Media in the Lehigh Valley

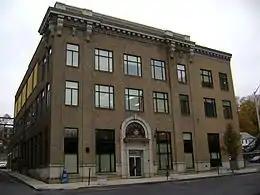
"The Express-Times"' headquarters in Easton in November 2009

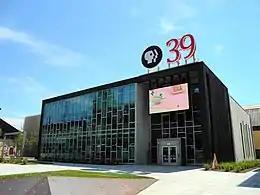
WLVT-TV, the Lehigh Valley's PBS affiliate based in Bethlehem, began broadcasting in 1965.

The Lehigh Valley is also part of the Philadelphia television market. Philadelphia stations are available over-the-air and on cable.